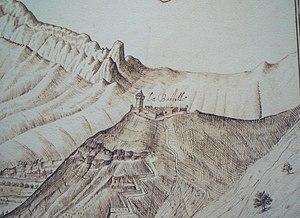
Détail de la Bastille sur un plan de la ville de Grenoble établi par Jean de Beins vers 1610.
La Bastille est un fort militaire surplombant de 264 mètres la ville de Grenoble. Édifié durant la première partie du XIXᵉ siècle et culminant à 476 mètres d'altitude sur les derniers contreforts du massif de la Chartreuse, il a remplacé une première fortification construite à la fin du XVIᵉ siècle.